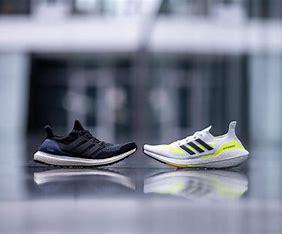
Brand: Adidas
Model: Ultraboost 21 Lauf